Samson Mason

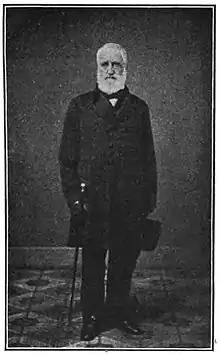

Samson Mason (July 24, 1793 – February 1, 1869) was a U.S. Representative from Ohio.